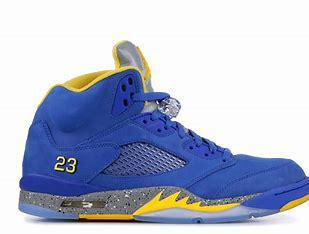
Brand: Jordan
Model: 5 Retro